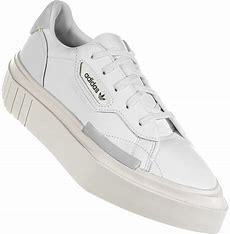
Brand: Adidas
Model: Sleek